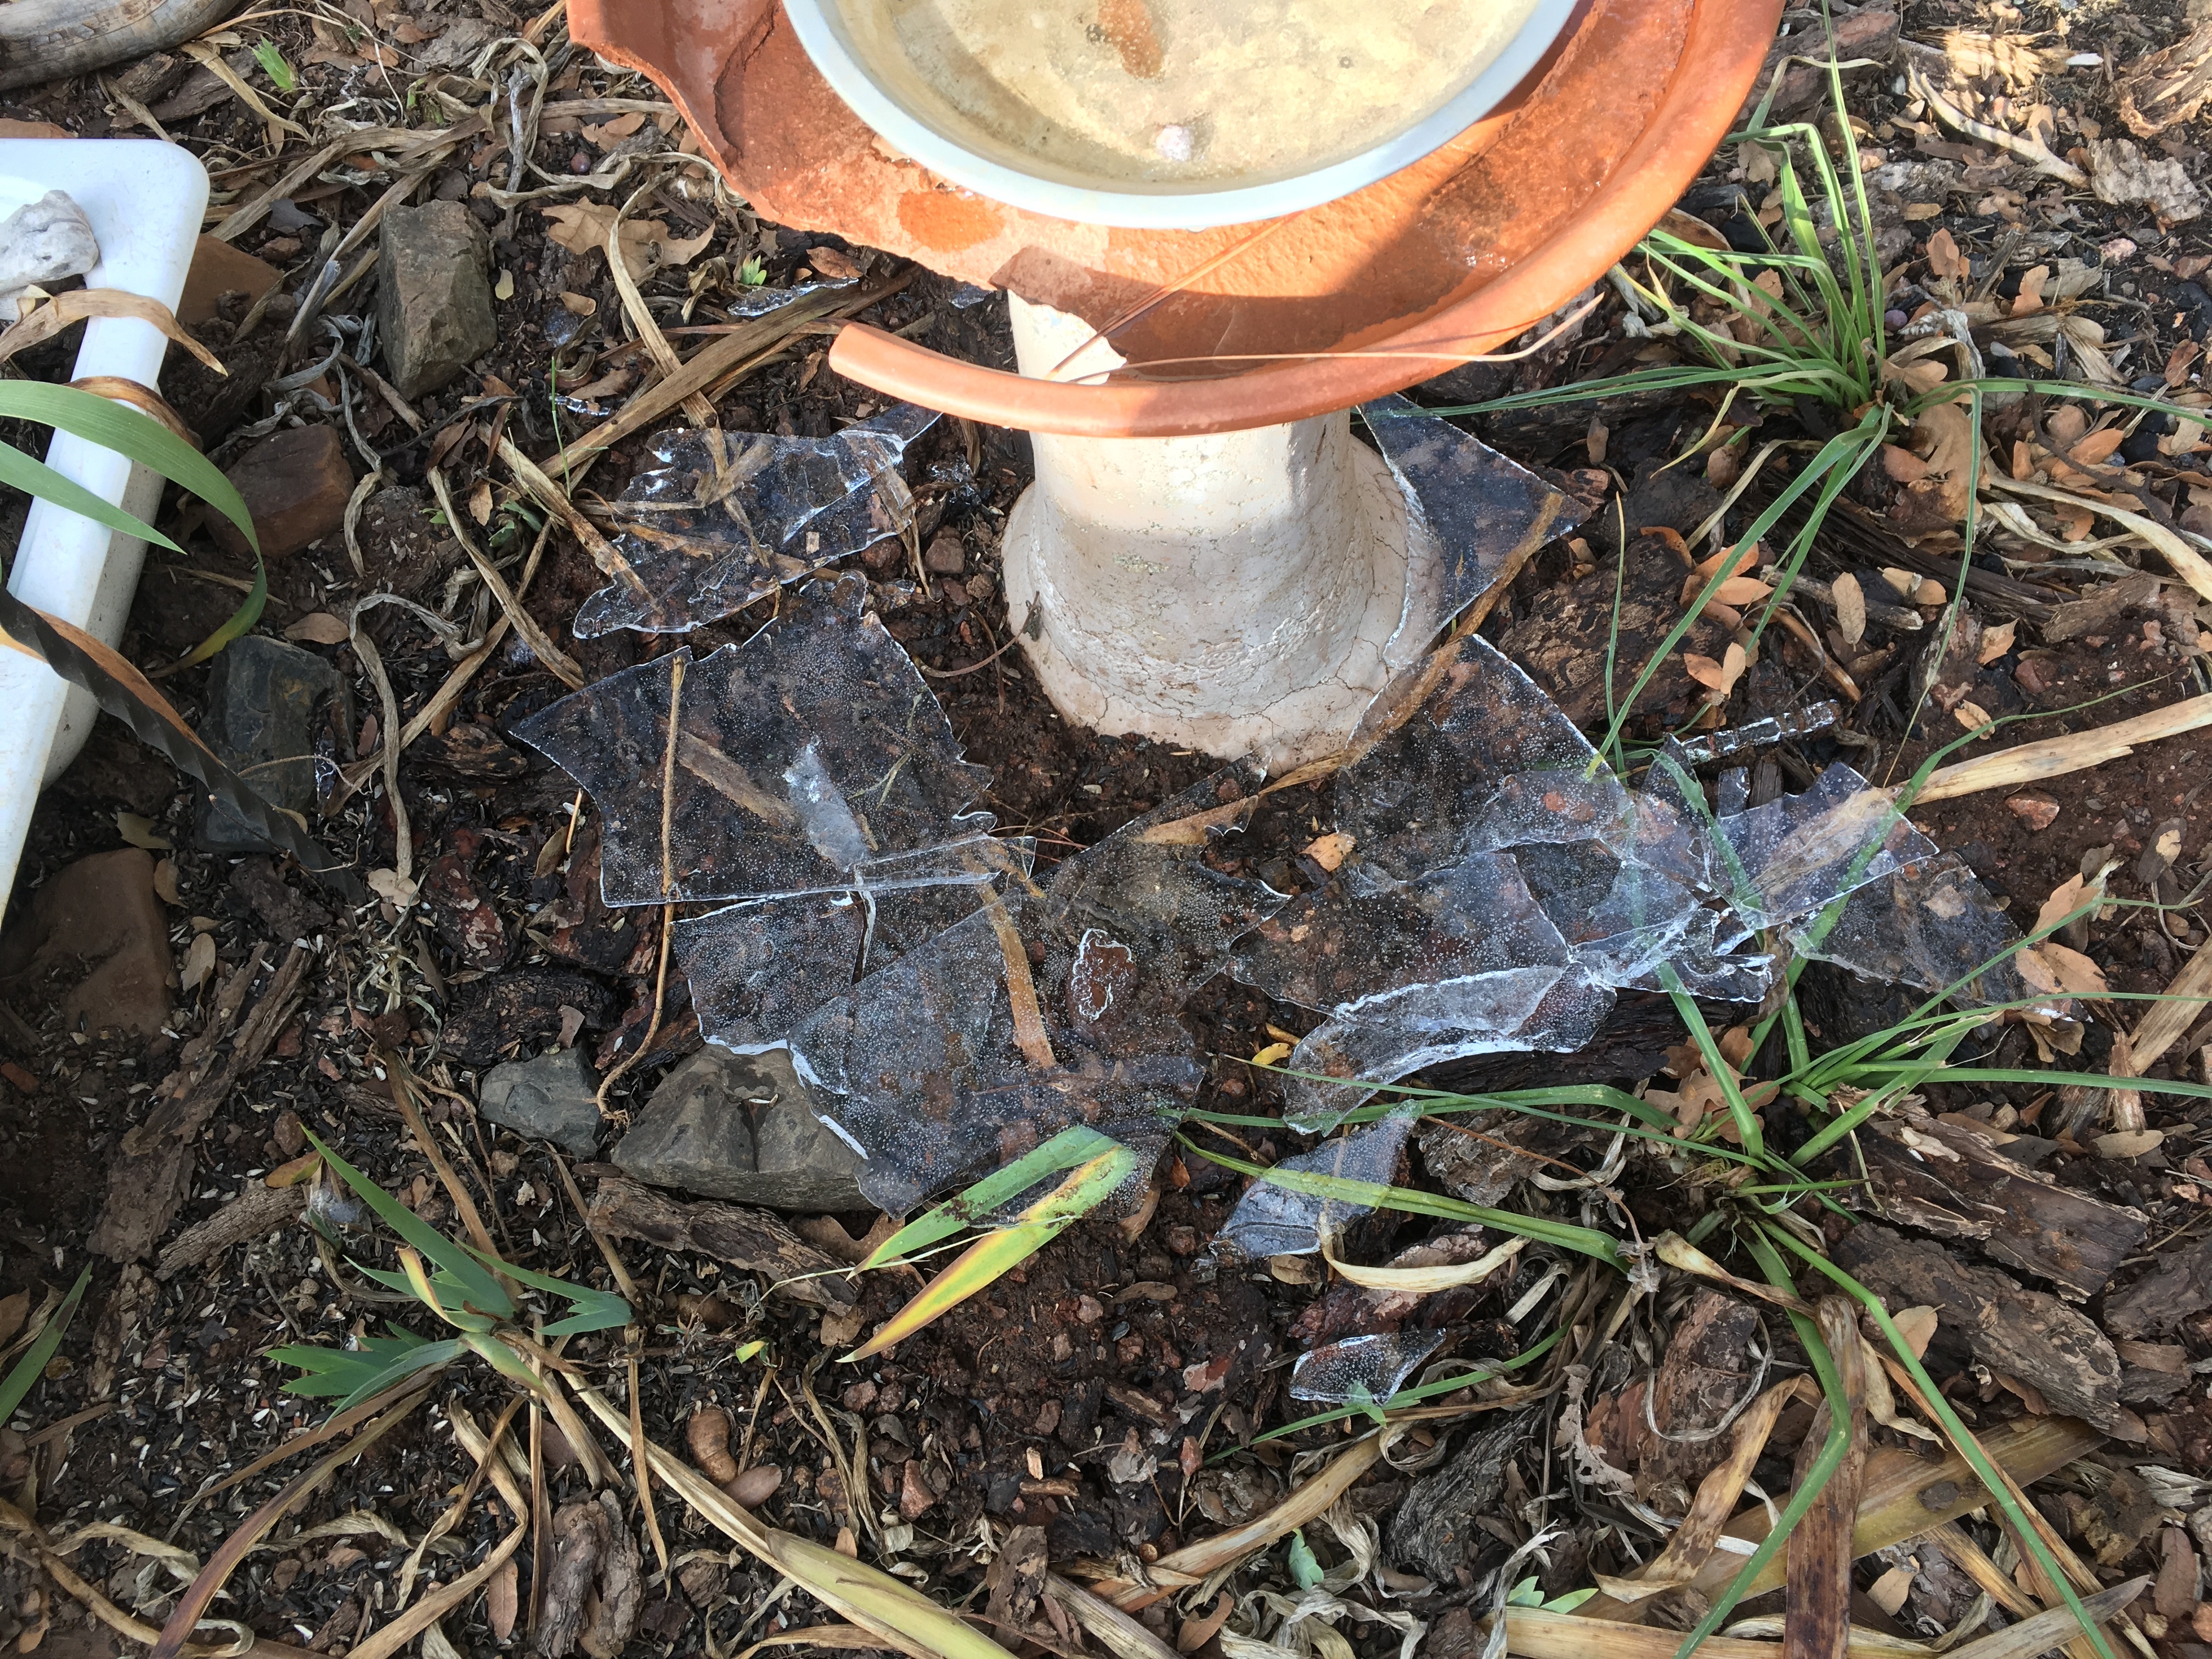
wood, lawn, soil, agriculture, garden, litter, yard